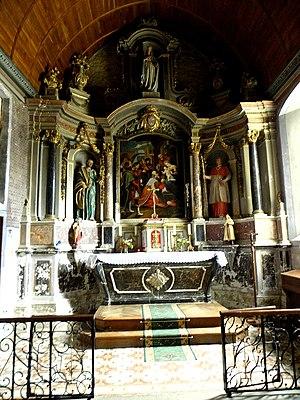
Église Saint-Pierre de Bouchamps-lès-Craon (53). Maître-autel et son retable.
L'église Saint-Pierre est une église catholique située à Bouchamps-lès-Craon, dans le département français de la Mayenne.